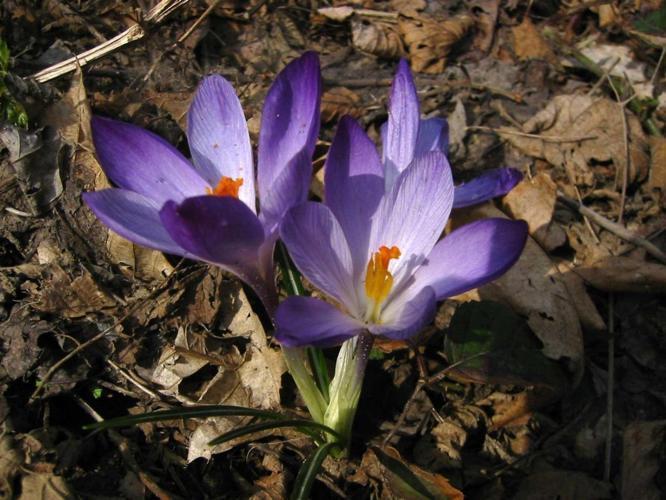
Label: spring crocus